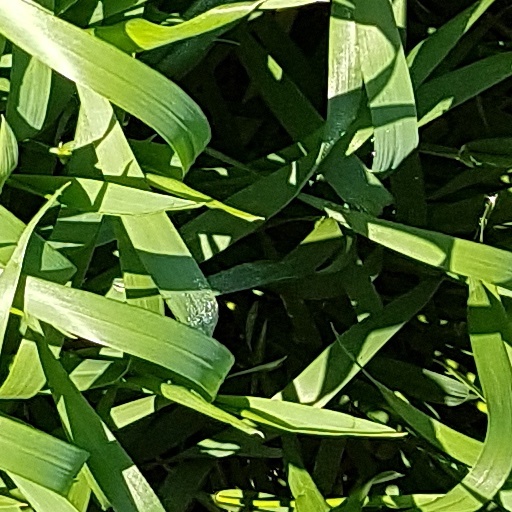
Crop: wheat